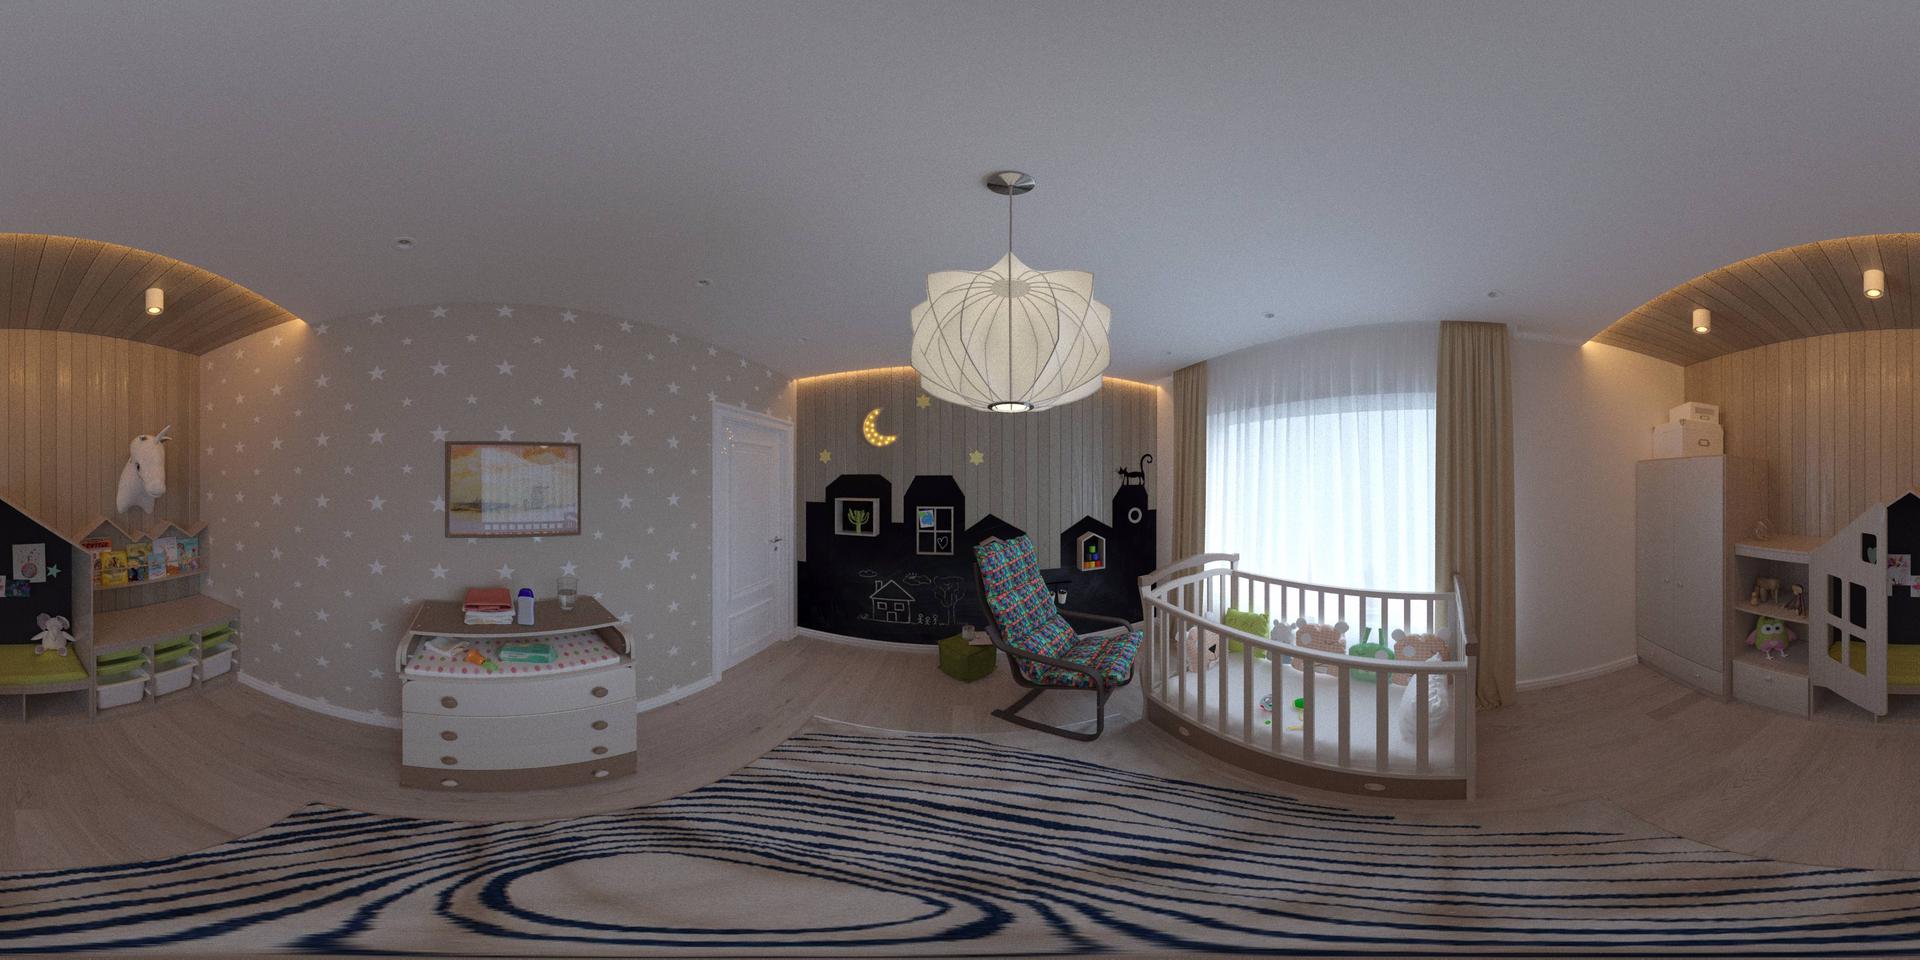
Referred object: the white baby crib by the window

Referred object: turn right to the white crib beside the window

Referred object: the rocking chair opposite the crib